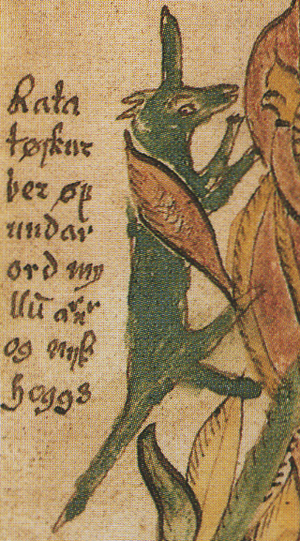
Dans le mythe scandinave du frêne Yggdrasil de la mythologie nordique, l'écureuil Ratatosk va et vient sans cesse entre le serpent Nídhögg, qui dévore la racine de l'arbre cosmique et Veðrfölnir qui survole celui-ci. Il rapporte les paroles haineuses de Nídhögg à l'aigle, et vice-versa. Car, du temps qu'il entretiendra la haine entre Nídhögg et l'aigle sans nom, il ne les craindra plus jamais.